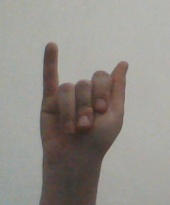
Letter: meem